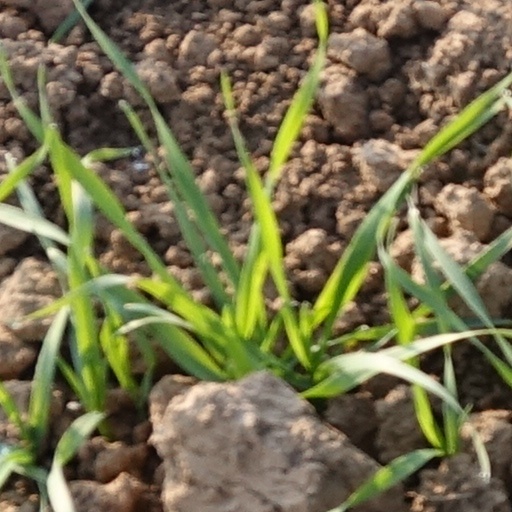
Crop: wheat